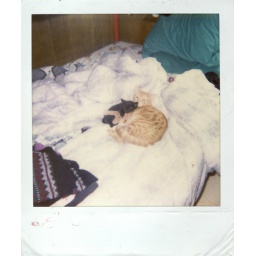
found in a free box on the side of the road while I was biking from Vancouver to Bellingham.